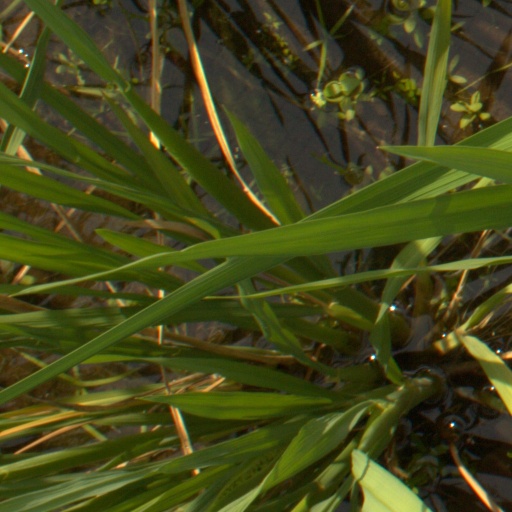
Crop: rice